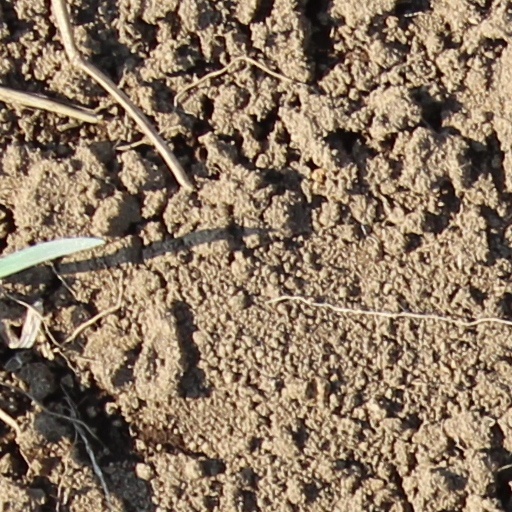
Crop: wheat